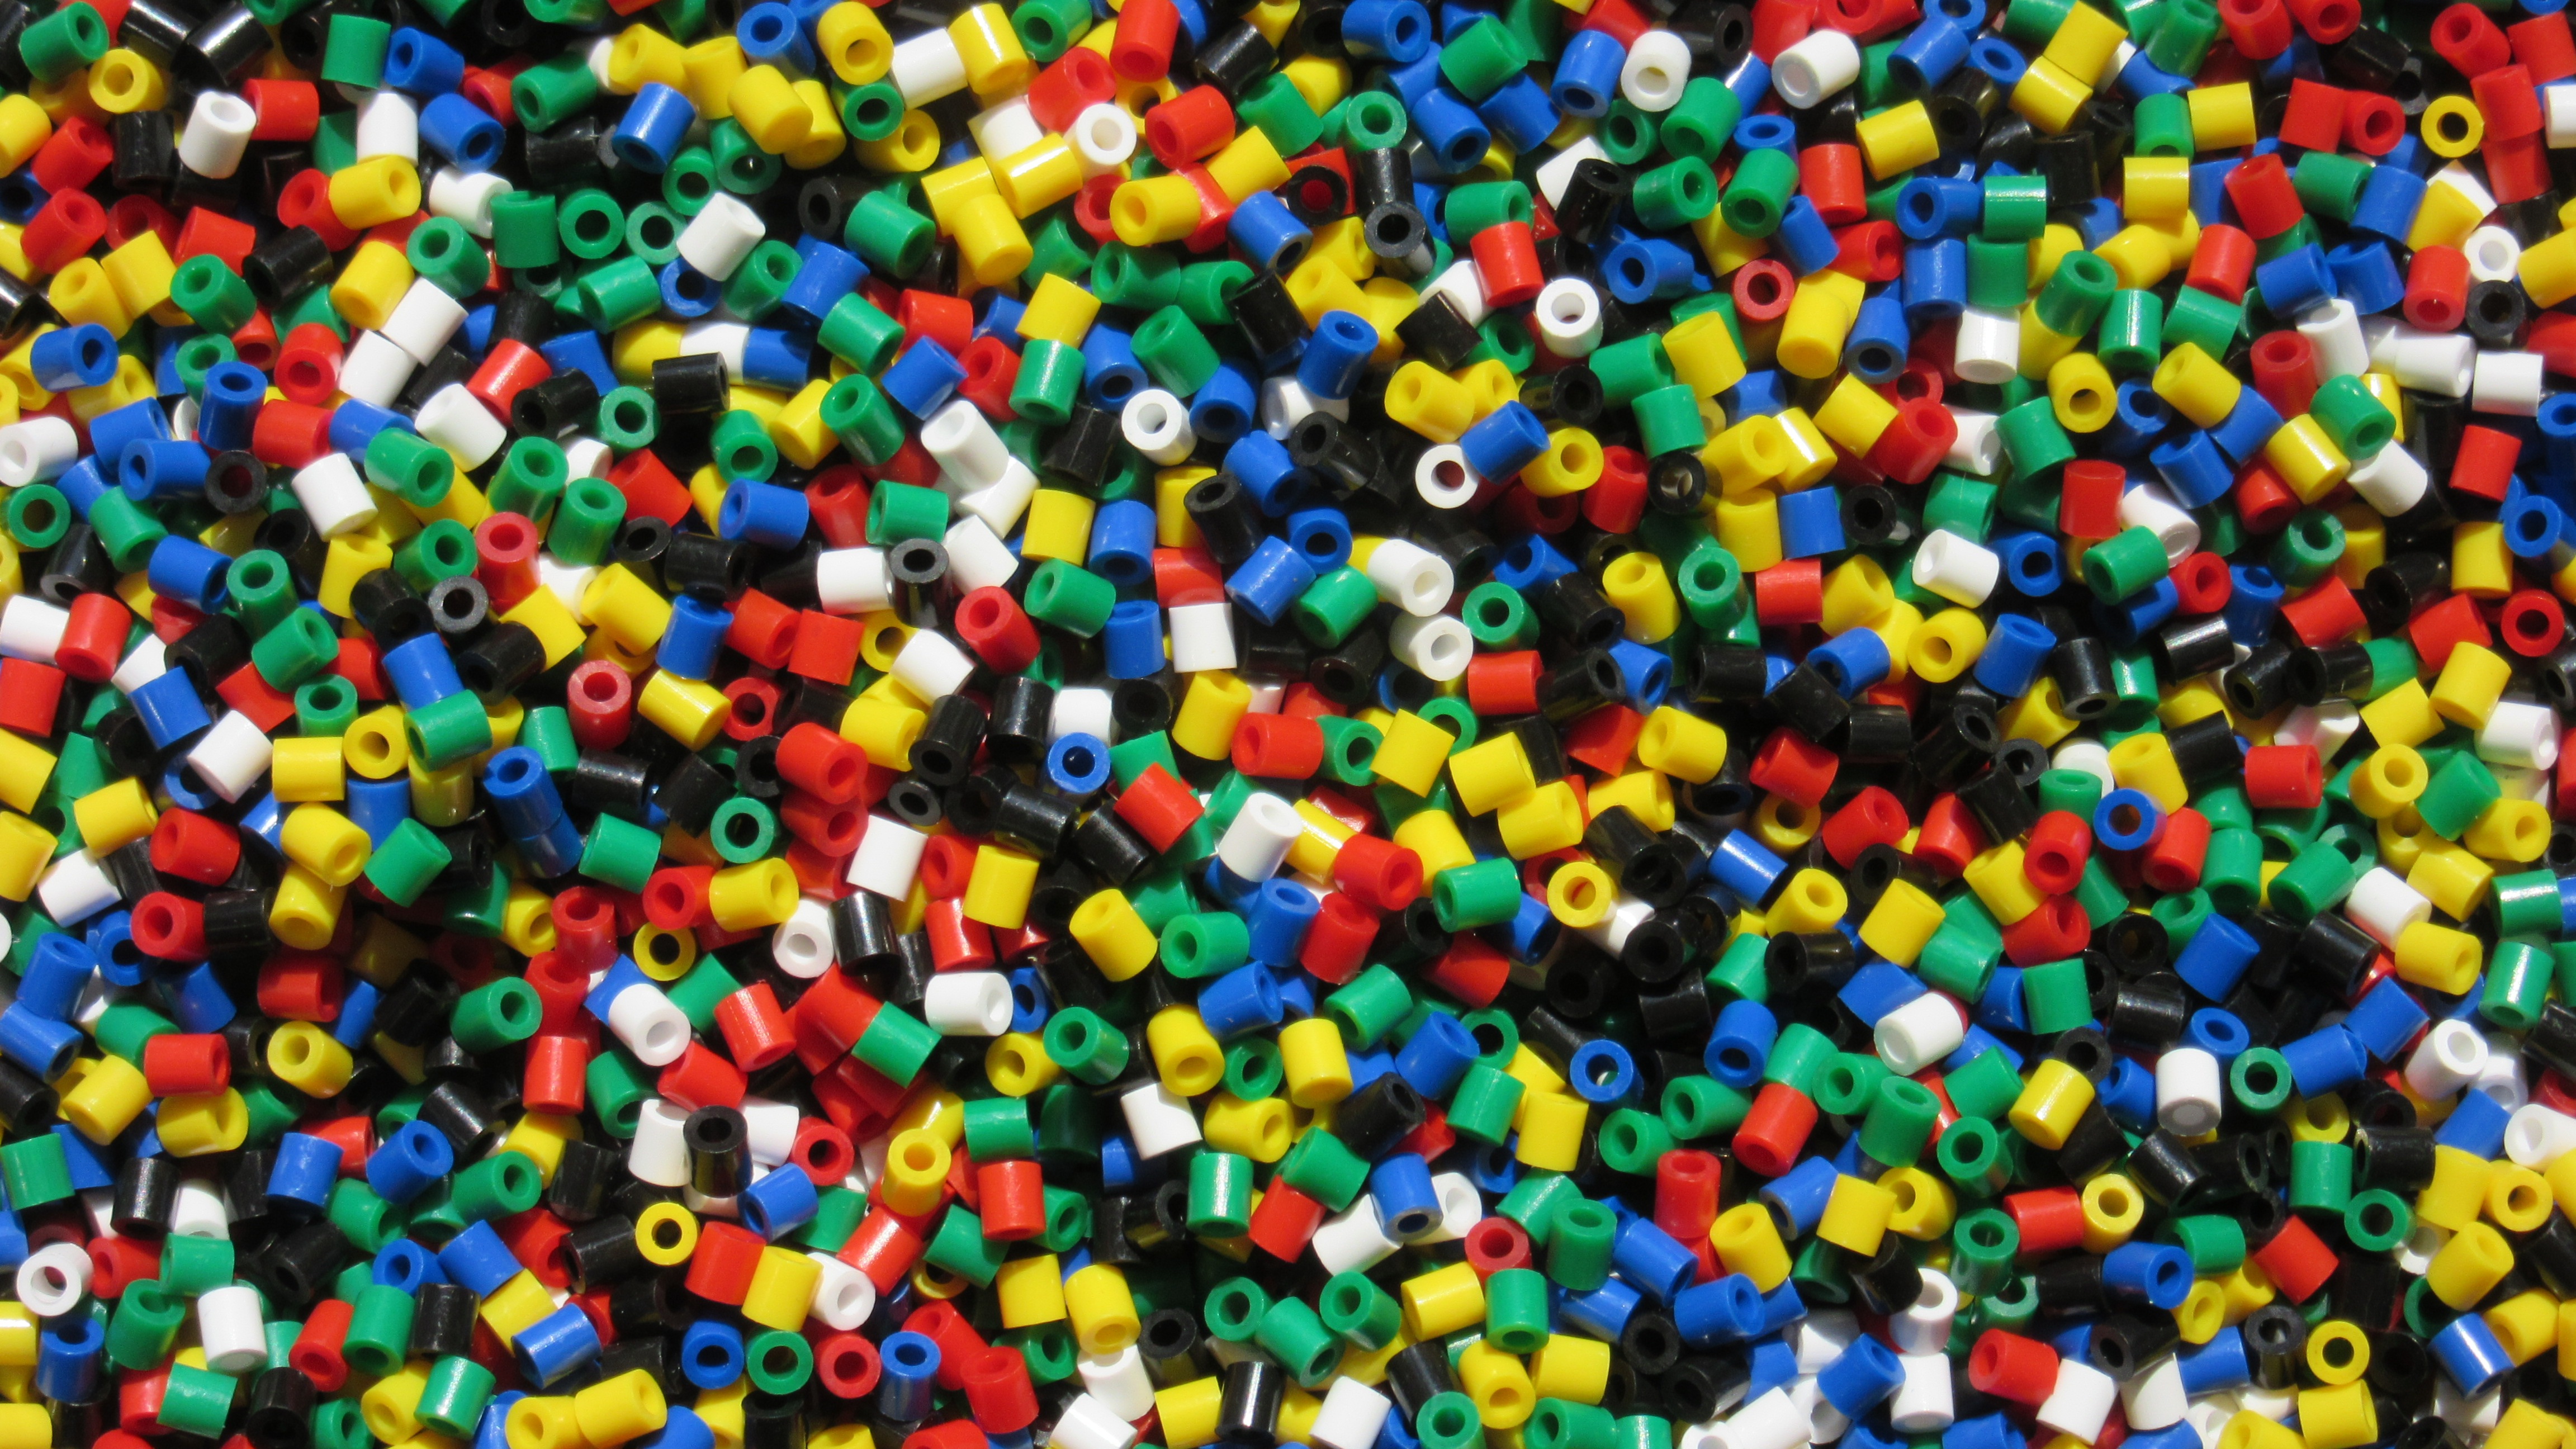
plastic, pattern, food, color, small, colorful, bead, dessert, toy, art, background, pipe, toys, chaos, cylinder, mess, beads, many, sprinkles, confectionery, countless, plastic beads, jewelry making, fashion accessory